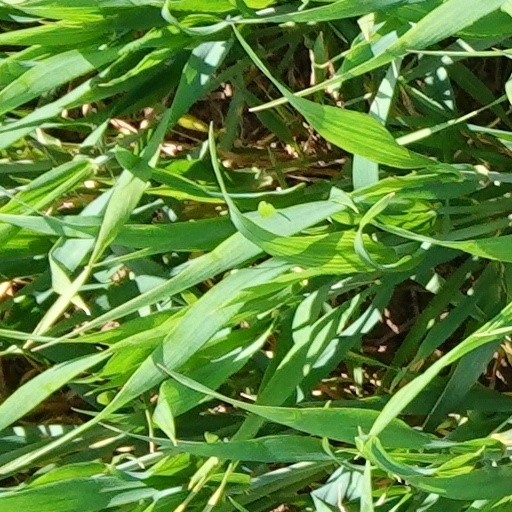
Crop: wheat